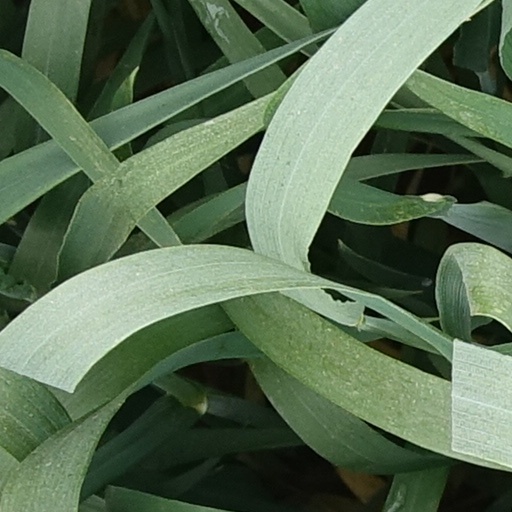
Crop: wheat